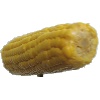
Label: corn